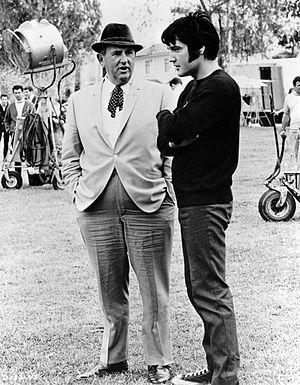
Andreas Cornelis van Kuijk dit « Le colonel Parker », né le 26 juin 1909, probablement à Bréda, et mort le 21 janvier 1997 à Las Vegas, fut notamment l'impresario exclusif d'Elvis Presley.